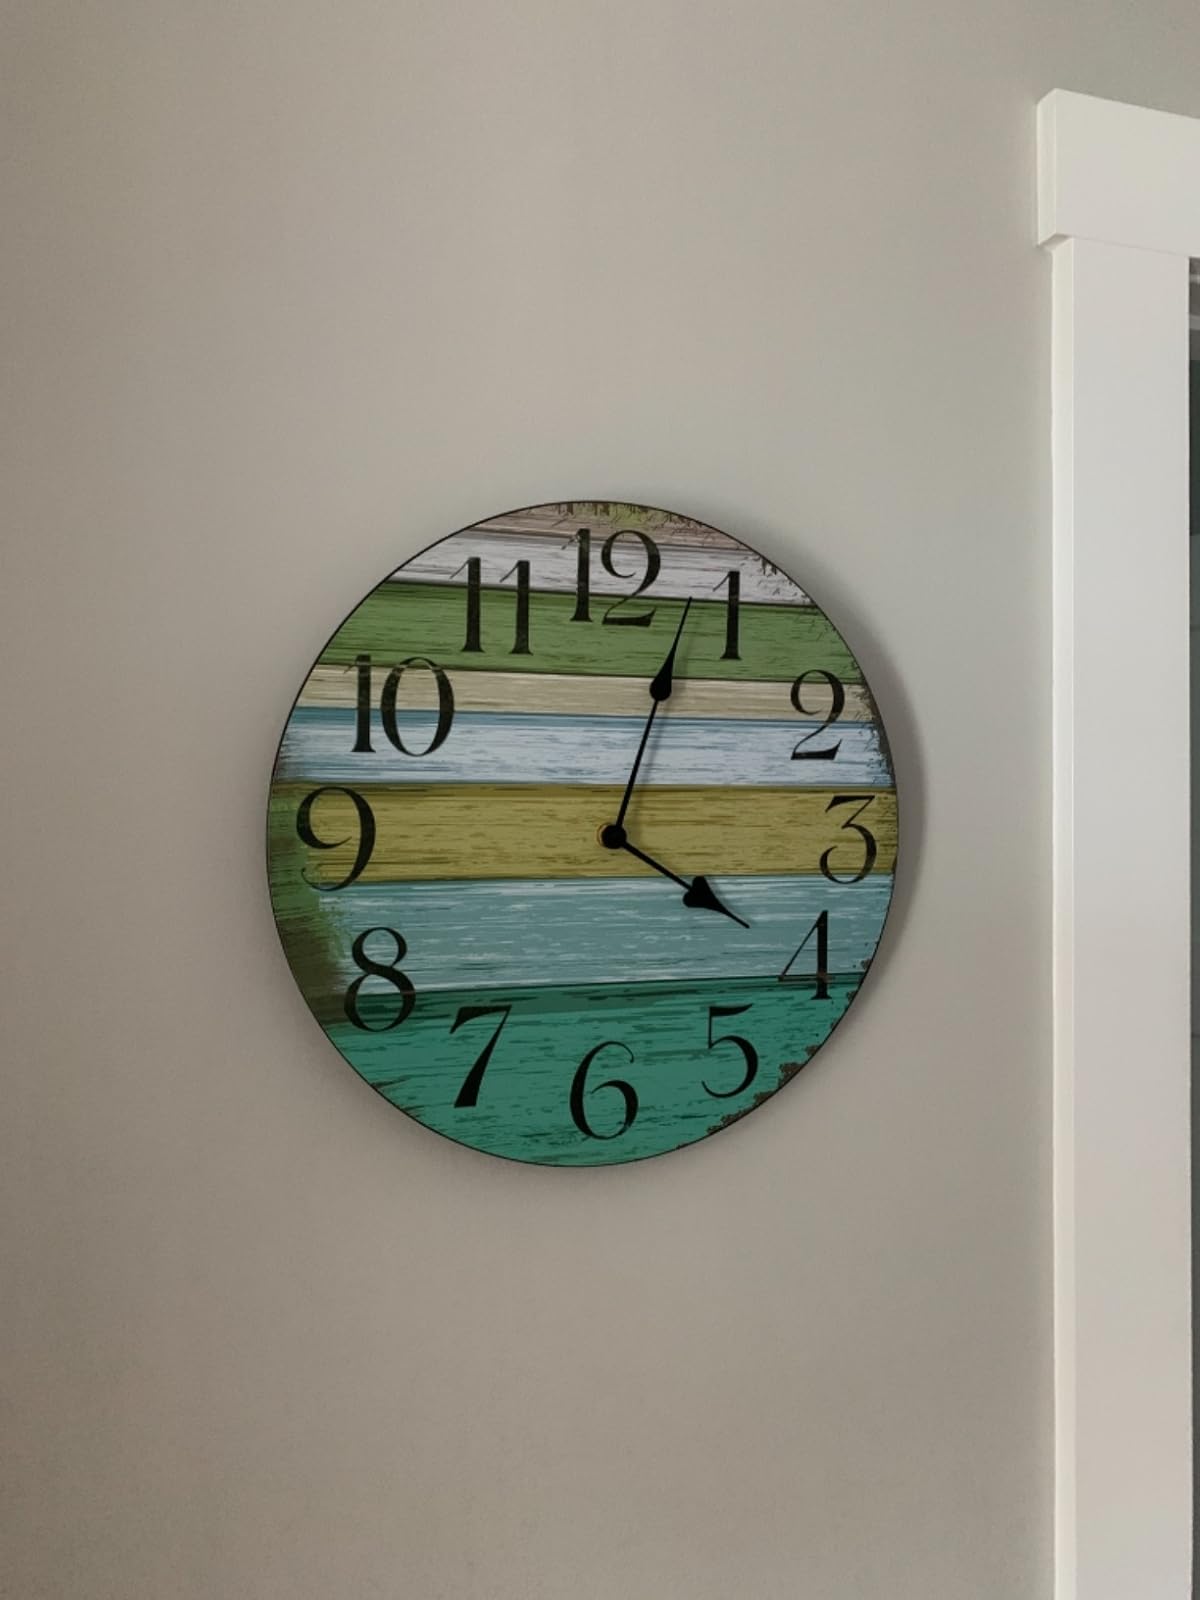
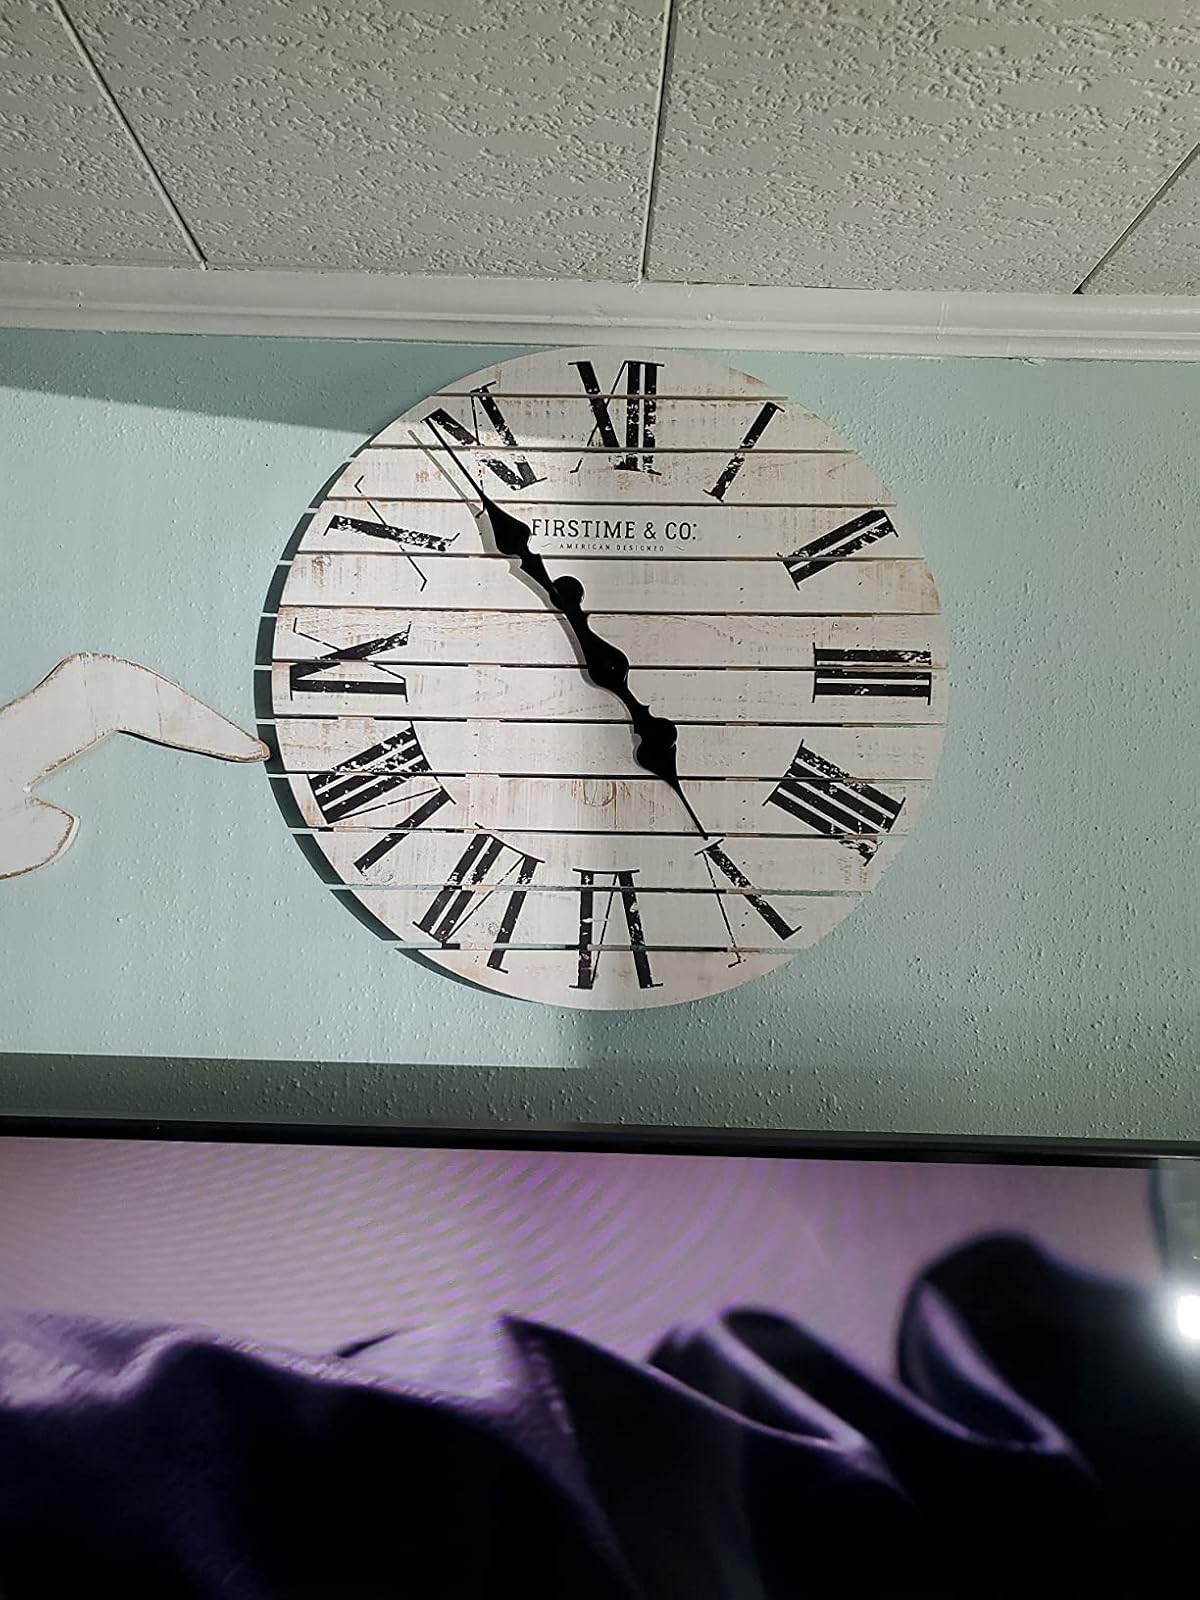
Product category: clock
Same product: no